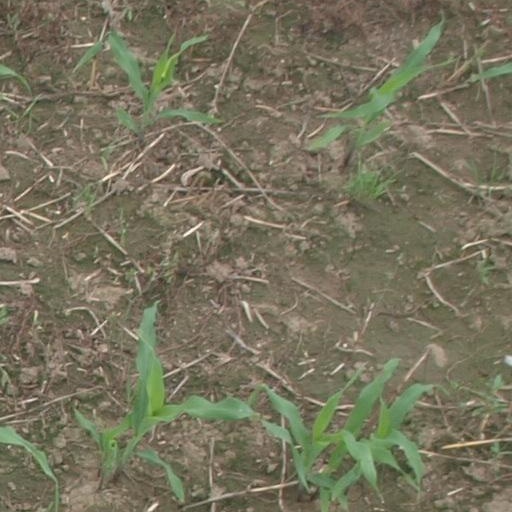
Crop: maize; corn